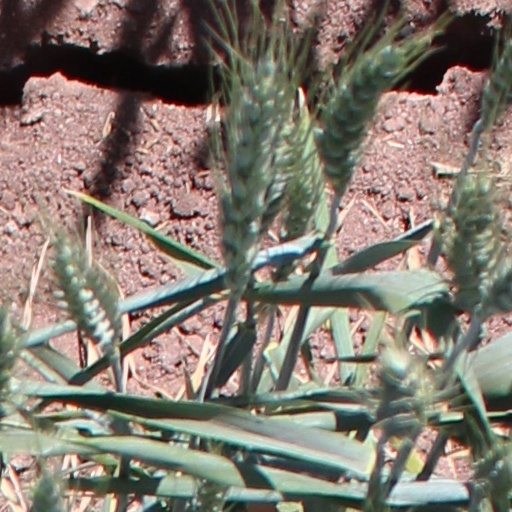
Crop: wheat